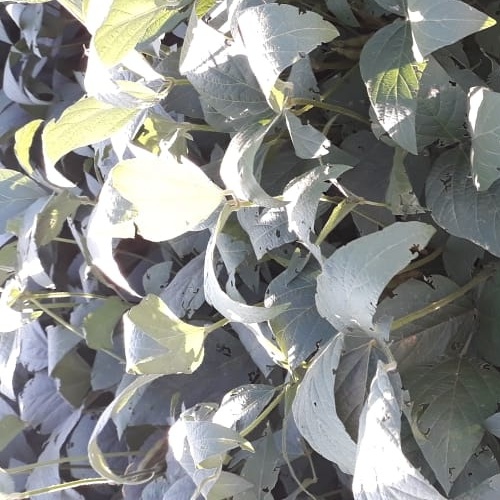
Label: Diabrotica_speciosa